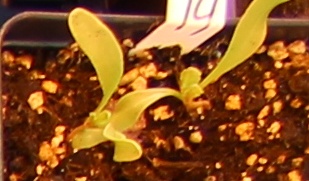
Label: Sugar beet